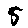
Label: 5